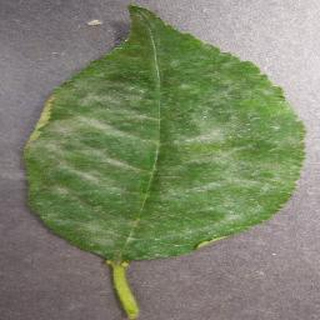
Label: cherry_powdery_mildew